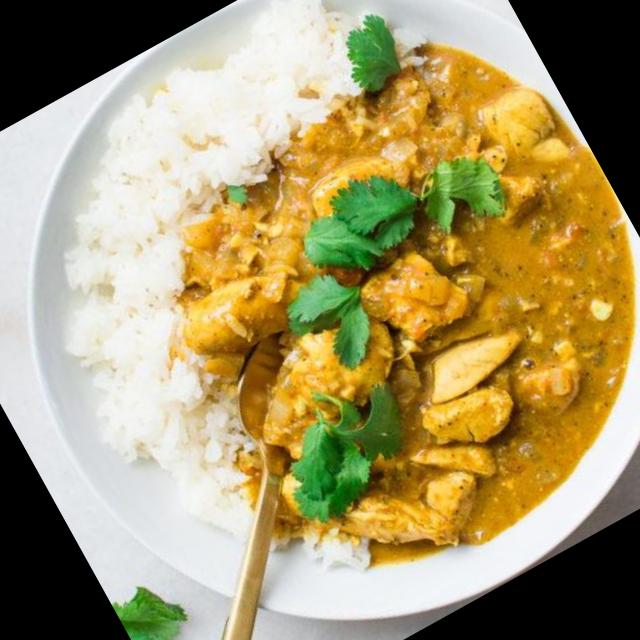
Dish: chicken_curry